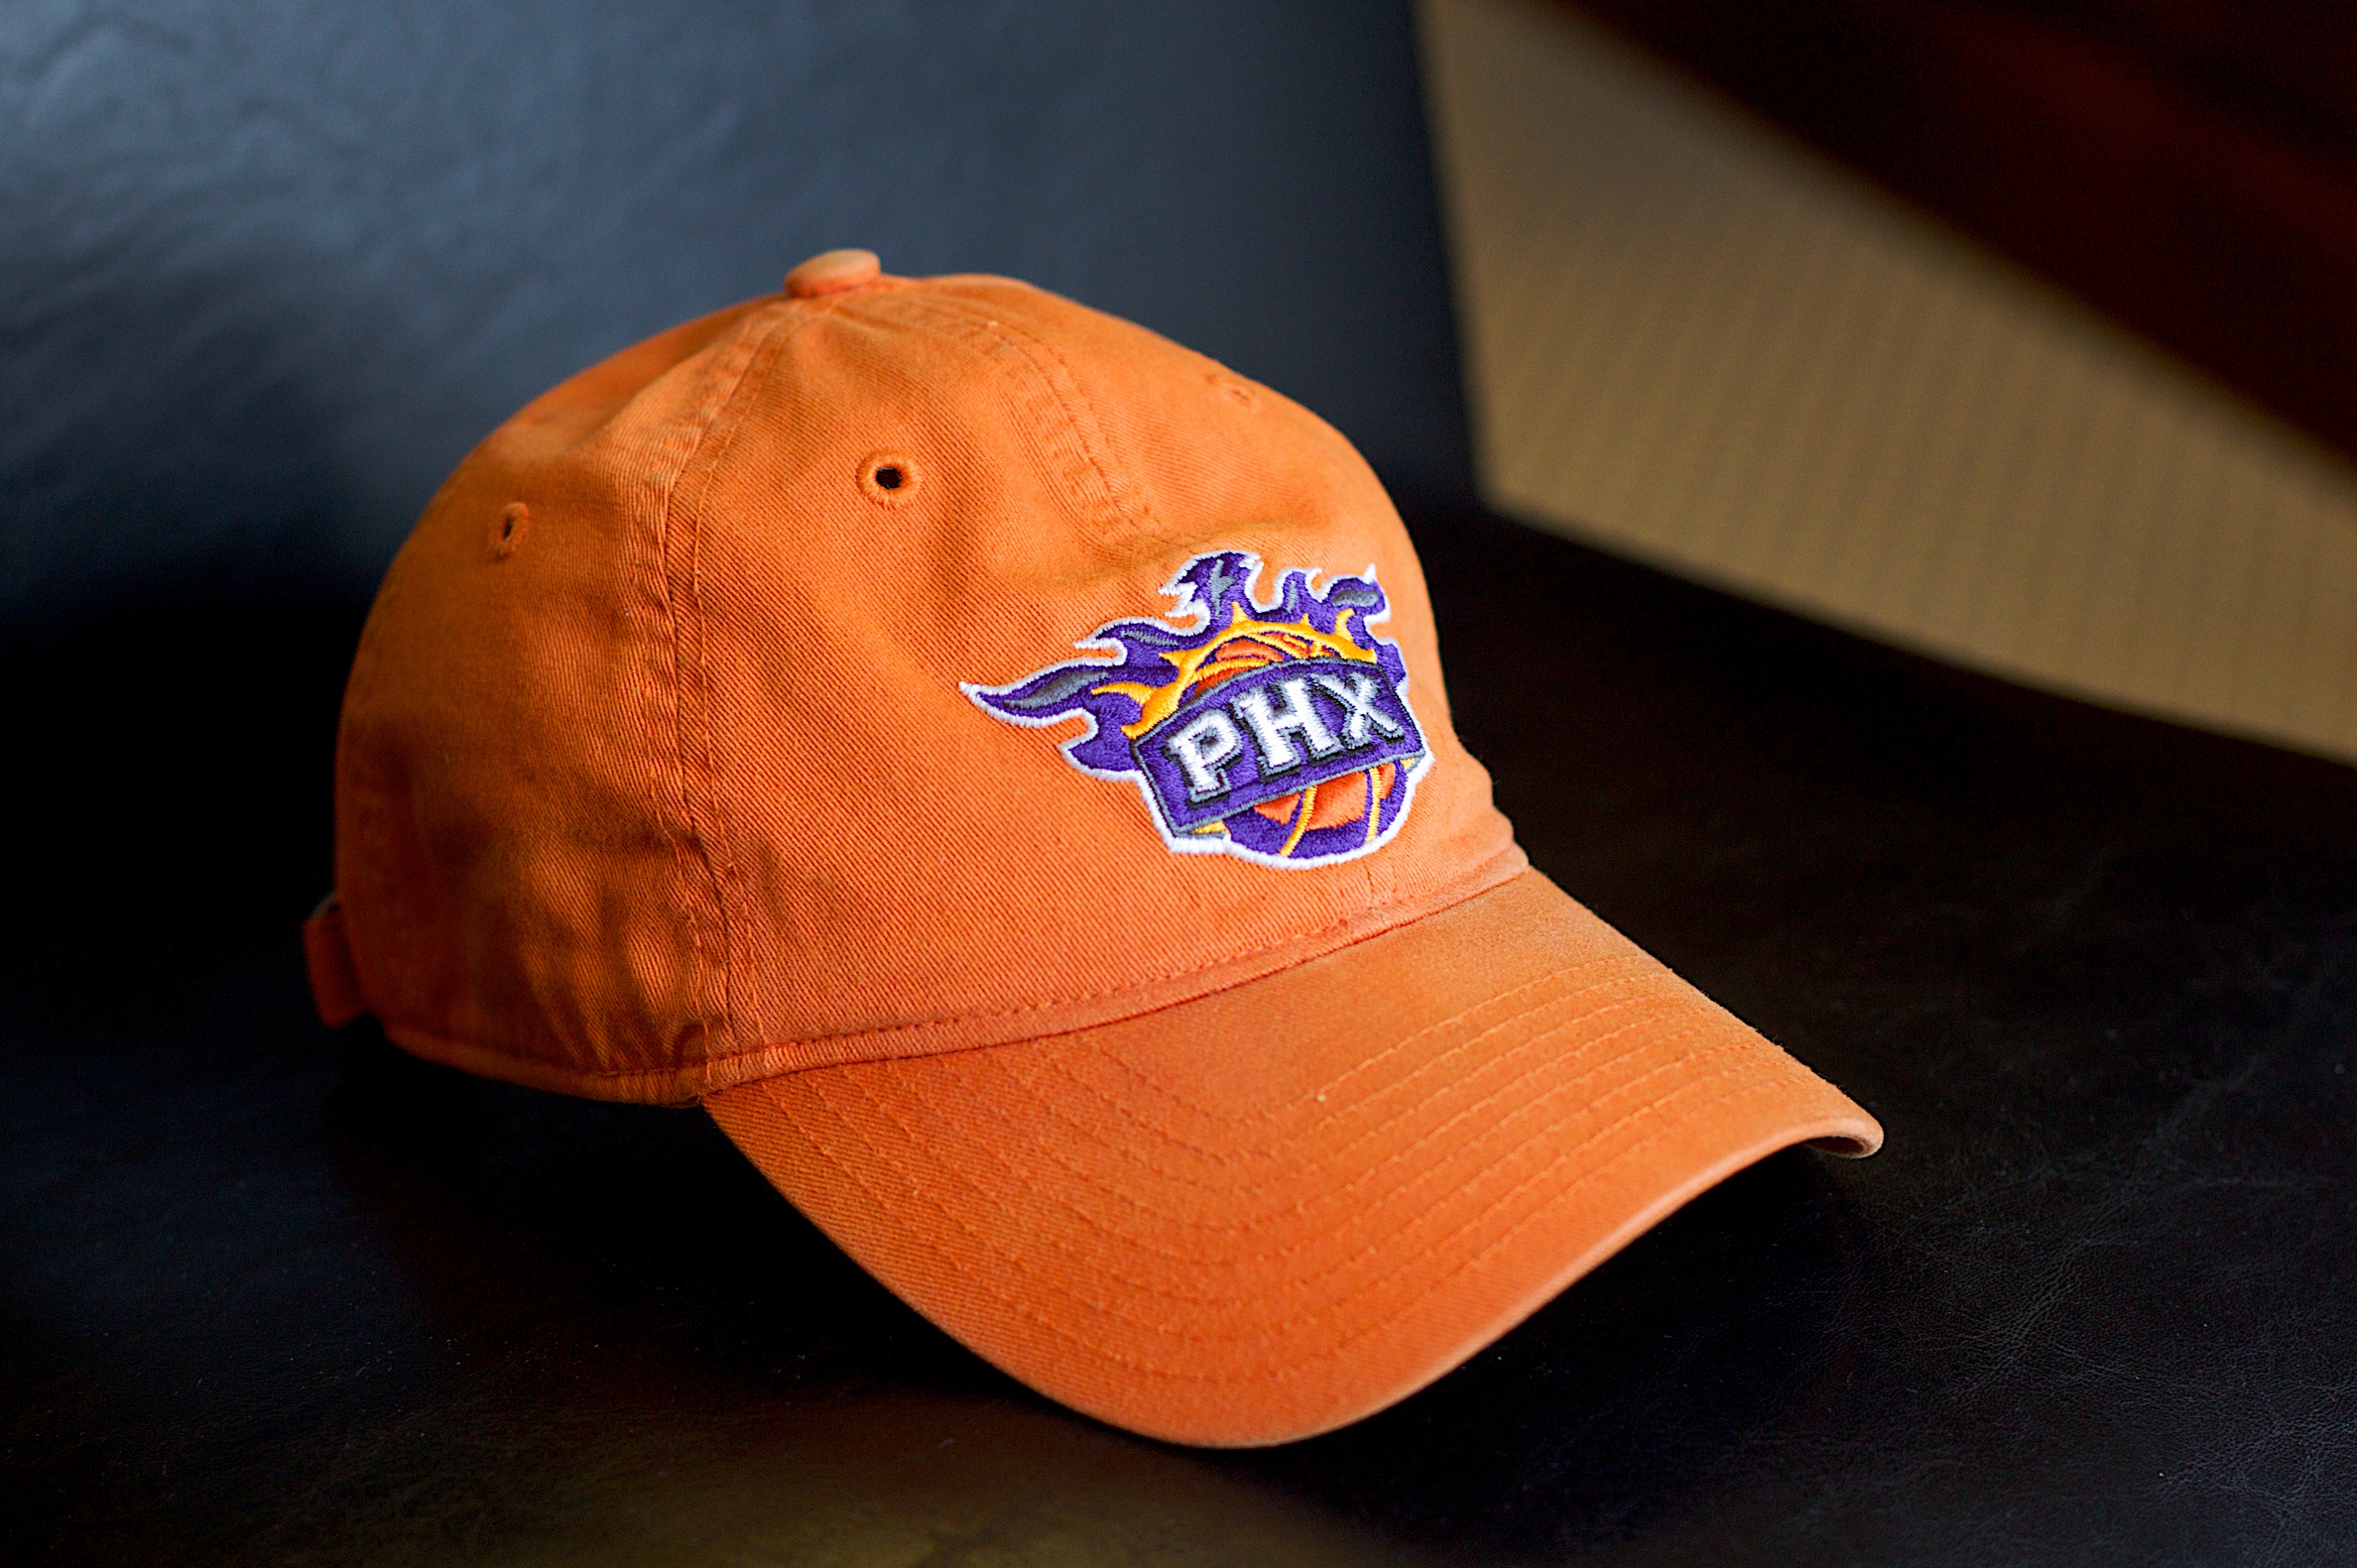
orange, red, hat, clothing, yellow, headgear, baseball cap, cap, phoenix, suns, fashion accessory